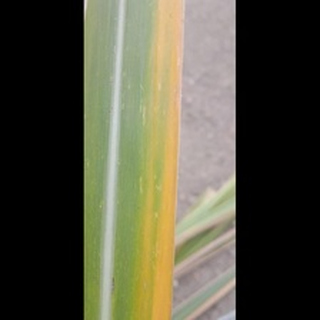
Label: sugarcane_yellow_leaf_disease